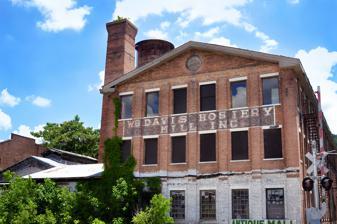
Building: W. B. Davis Hosiery Mill
Country: United States of America
Year built: 1884
United States historic place Alabama Builders' Hardware Manufacturing Company U.S. National Register of Historic Places Alabama Register of Landmarks and Heritage Show map of Alabama Show map of the United States Location 203 & 204 Eighth St. NE, Fort Payne, Alabama Coordinates 34°26′47″N 85°42′57″W / 34.44639°N 85.71583°W / 34.44639; -85.71583 Area 2 acres (0.81 ha) Built 1884 ( 1884 ) Architectural style Colonial Revival NRHP reference No. 86000999 (original) 92000637 (increase) Significant dates Added to NRHP May 8, 1986 Boundary increase October 13, 1992 Designated ARLH July 19, 1976 The W. B. Davis Hosiery Mill (also known as the Alabama Builders' Hardware Manufacturing Company Complex ) is a historic industrial complex in Fort Payne, Alabama , United States. It opened in 1884 in the midst of Fort Payne's economic boom, manufacturing building hardware and supplies. The main building, which features Colonial Revival details, is three stories tall, with 12-over-12 sash windows on each floor. An 85-foot (26-meter) chimney has a flared top and corbeled brick course , imitating a doric order column. By 1890, hopes that large quantities of iron ore and other minerals would be discovered in the Fort Payne district proved to be ill-founded. The ABHMC and seven of Fort Payne's other large manufacturers merged in an effort to remain in business, but they were unable to avoid bankruptcy. The mill building was purchased in 1909 by hosiery executive W. B. Davis, and converted it into a factory providing ribbing, knitting, and looping. The operation was soon expanded to include dyeing, shaping, and packaging, as it became the largest employer in Fort Payne and gave the town its nickname of the "Sock Capital of the World". The factory underwent a large expansion beginning in 1927, including a large wing off of the main building, a knitting building, an expanded boiler room, other storage buildings, and an annex across the street. In 1948 the company was sold, and in 1974 a new building was constructed adjacent with production moved out of the original building. The complex was listed on the Alabama Register of Landmarks and Heritage in 1976 and the National Register of Historic Places in 1986. The Annex was added to the National Register listing in 1992. References